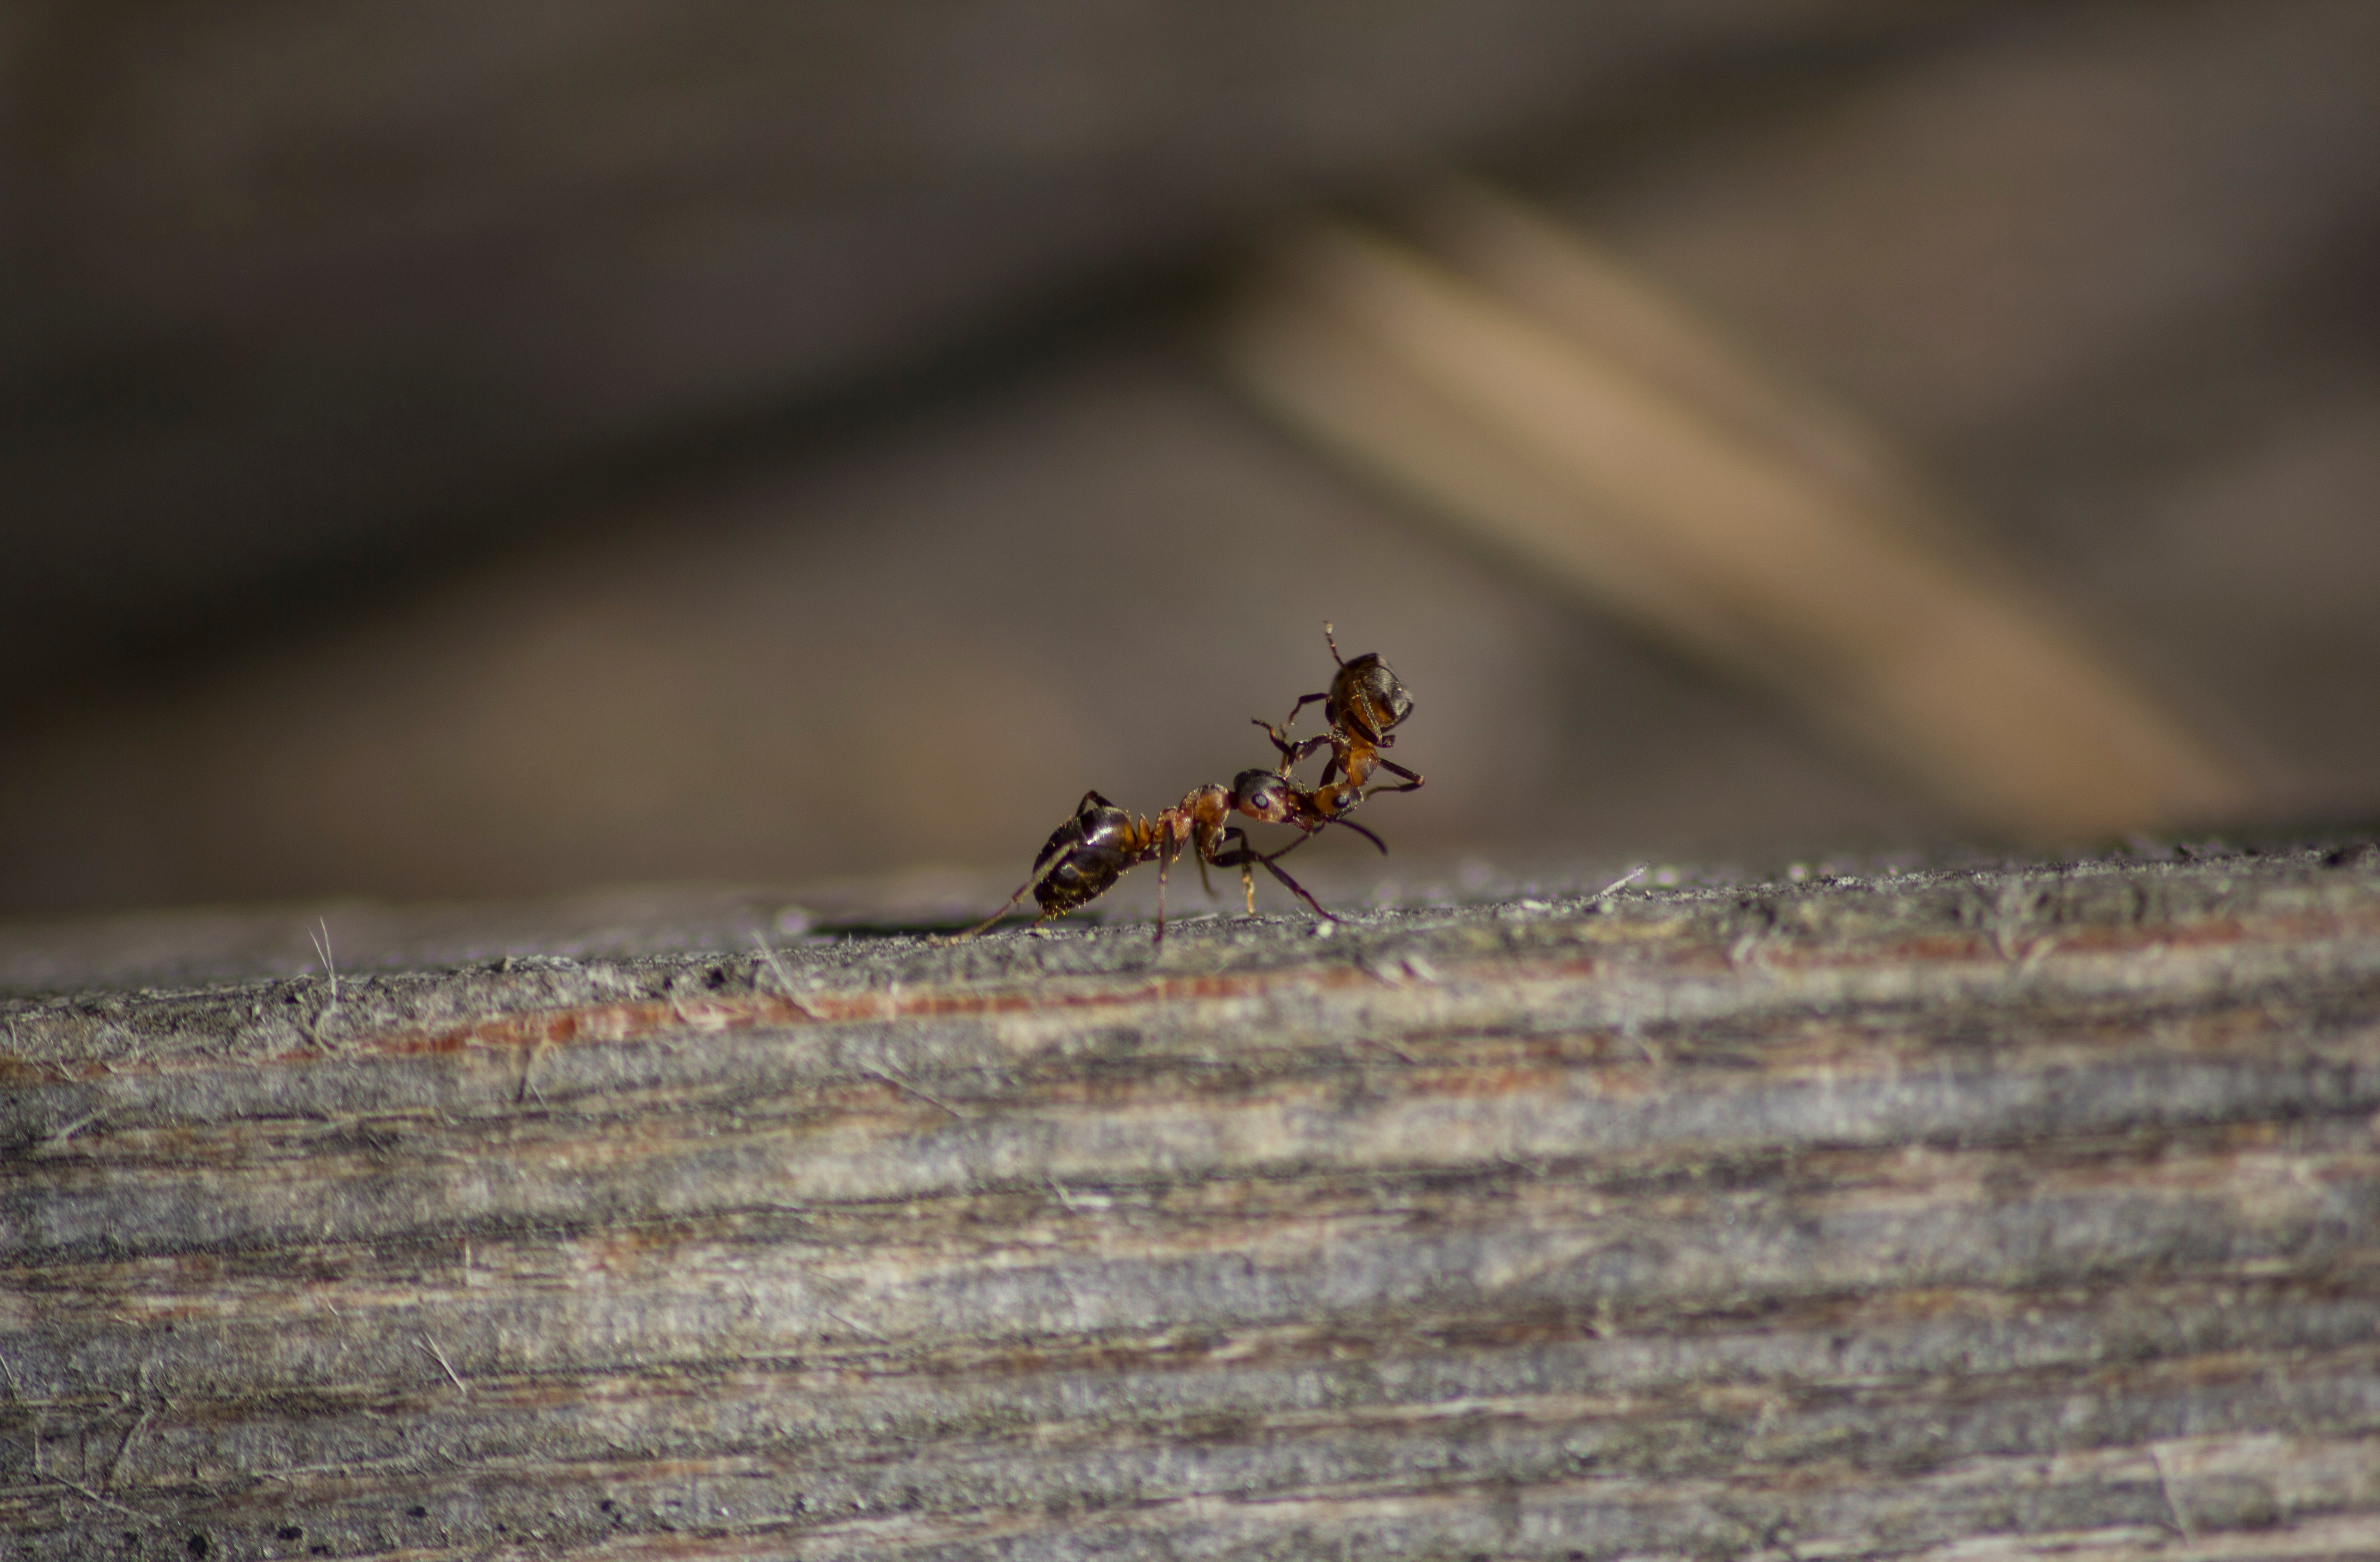
nature, wildlife, insect, fauna, invertebrate, close up, pest, macro photography, arthropod, membrane winged insect